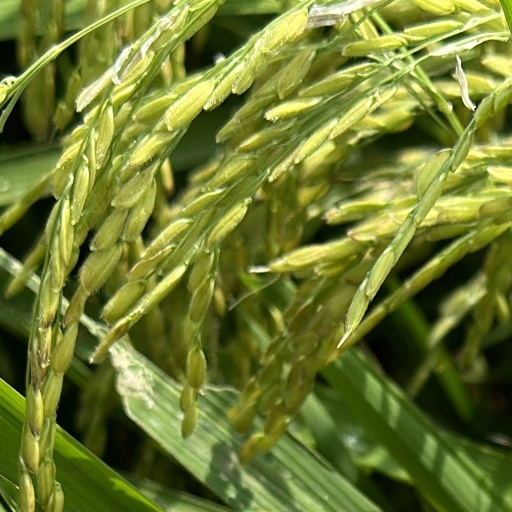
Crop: rice